Thomas Lynch Raymond

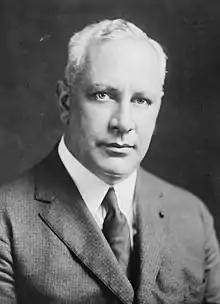

Thomas Lynch Raymond, Jr. (April 26, 1875 – October 4, 1928) served two non-consecutive terms as Mayor of Newark, New Jersey, from 1915 to 1917 and again from 1925 to 1928.